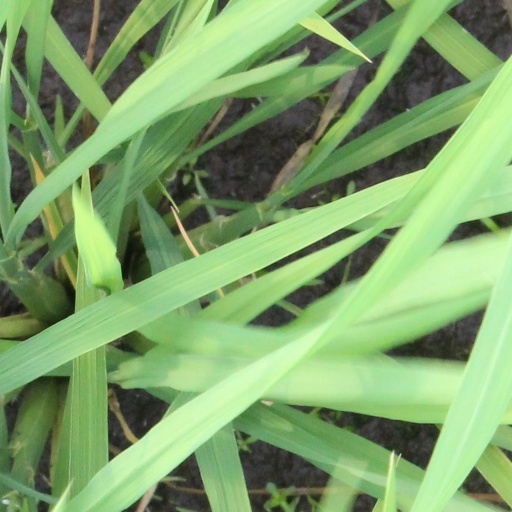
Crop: rice